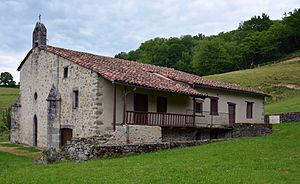
Prieuré de Notre-Dame-du-Pont à Leynhac, Cantal, Auvergne, France
Leynhac est une commune française située dans le département du Cantal, en région Auvergne-Rhône-Alpes.
Cet article recense les monuments historiques du département du Cantal, en France.